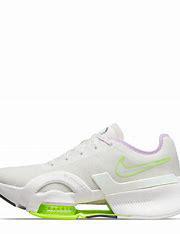
Brand: Nike
Model: Air Zoom Superrep 3